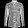
Label: Shirt